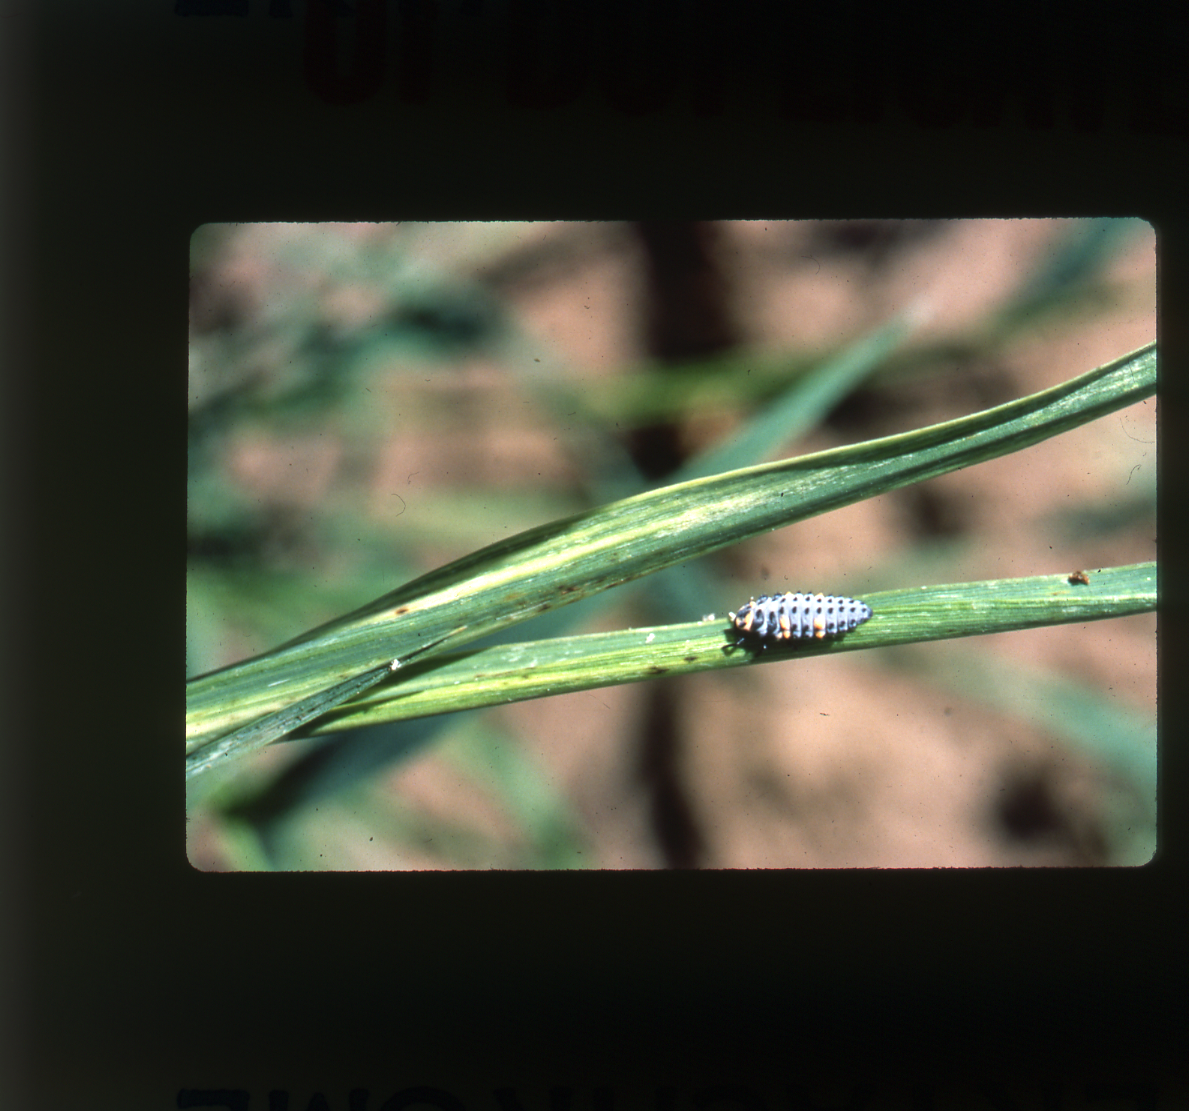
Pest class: russian_wheat_aphid